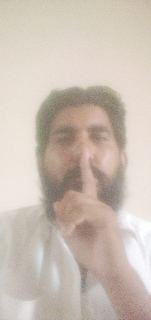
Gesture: mute